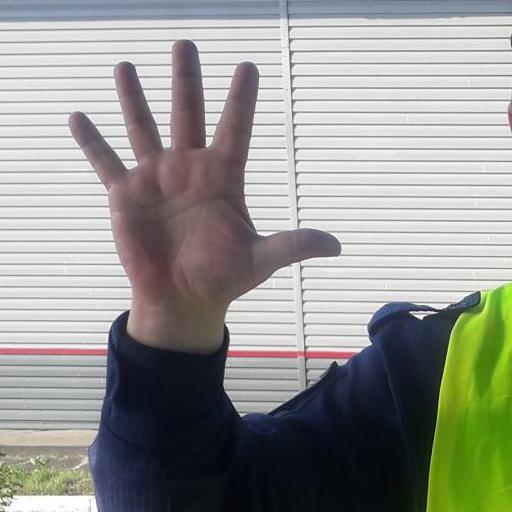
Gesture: palm